Nelson Victor Carter

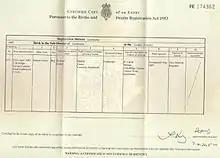
Nelson Victor Carter VC birth certificate

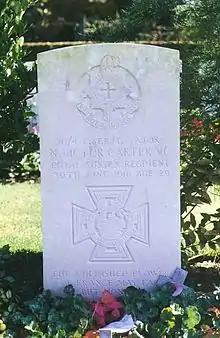
Carter's grave

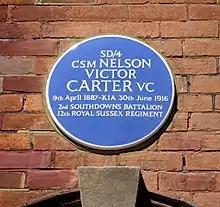
Blue Plaque commemorating Carter in Greys Road, Eastbourne

Carter was born on 6 April 1887 to Richard Carter, of Hailsham; husband of Kathleen Carter, of 33 Greys Road, Old Town, Eastbourne. His date of birth is often stated as the ninth, but his birth certificate states the sixth.